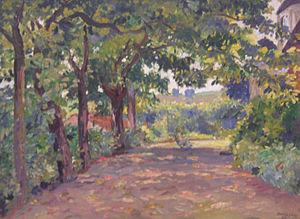
Heinrich Ludwig Freiherr von Gleichen-Rußwurm, né le 25 octobre 1836 dans le château de Greifenstein dans le district de Basse-Franconie, et mort le 9 juillet 1901 à Weimar, est un peintre allemand et un graphiste de l'impressionnisme. Il est le pionnier de ce mouvement artistique en Allemagne. Parmi ses sujets préférés figuraient les paysages. Il est le petit-fils de Friedrich von Schiller et le fils d'Emilie von Gleichen-Rußwurm.